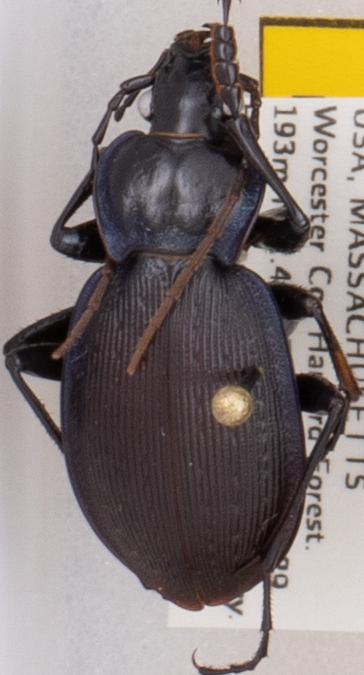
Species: Carabus goryi
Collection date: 2021-05-26
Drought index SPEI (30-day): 0.07
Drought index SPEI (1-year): -1.962
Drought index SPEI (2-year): -1.362